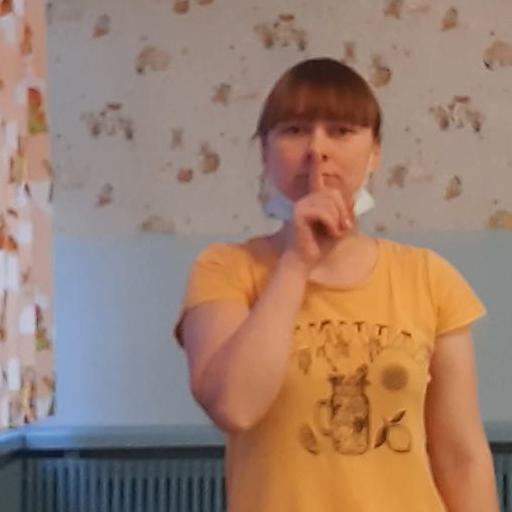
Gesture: mute